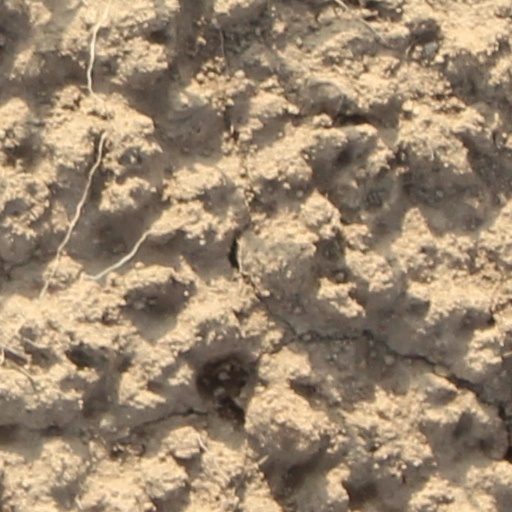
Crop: wheat